Effects of the 1928 Okeechobee hurricane in Florida

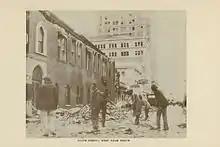
An image showing workers cleaning up debris along a street

In Martin County, a bridge connecting Stuart and Palm City was severely damaged. One fatality occurred in Stuart. The storm left only two homes standing in the African-American section of Indiantown and tore off a large portion of the roof of the Seaboard Air Line station. Throughout Martin County, five deaths and about $4 million in damage occurred, primarily to citrus crops. In Fort Pierce, the hurricane destroyed a warehouse, fish houses, docks, and a bridge across the Indian River, while unroofing several other buildings. Damage in the city totaled about $150,000. High winds deroofed some buildings in Vero Beach, including businesses and the senior high school, while some roofs also suffered damage in Sebastian. The storm flooded roads and toppled communication lines in Fellsmere. The city also experienced a loss of about 85% of its crops.